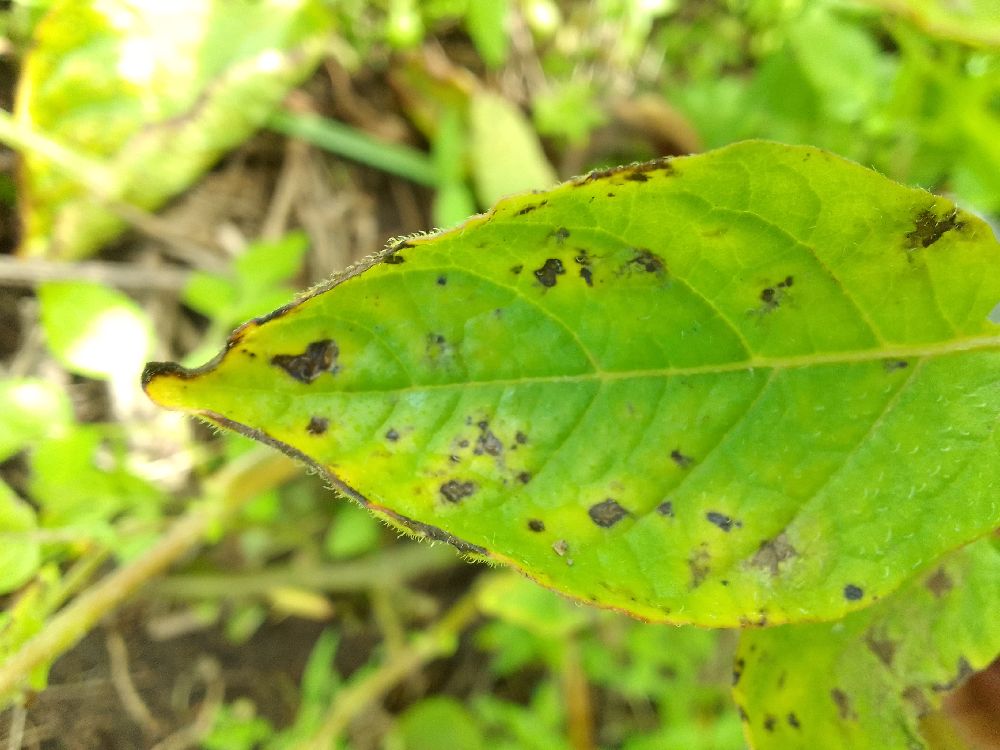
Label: Early blight